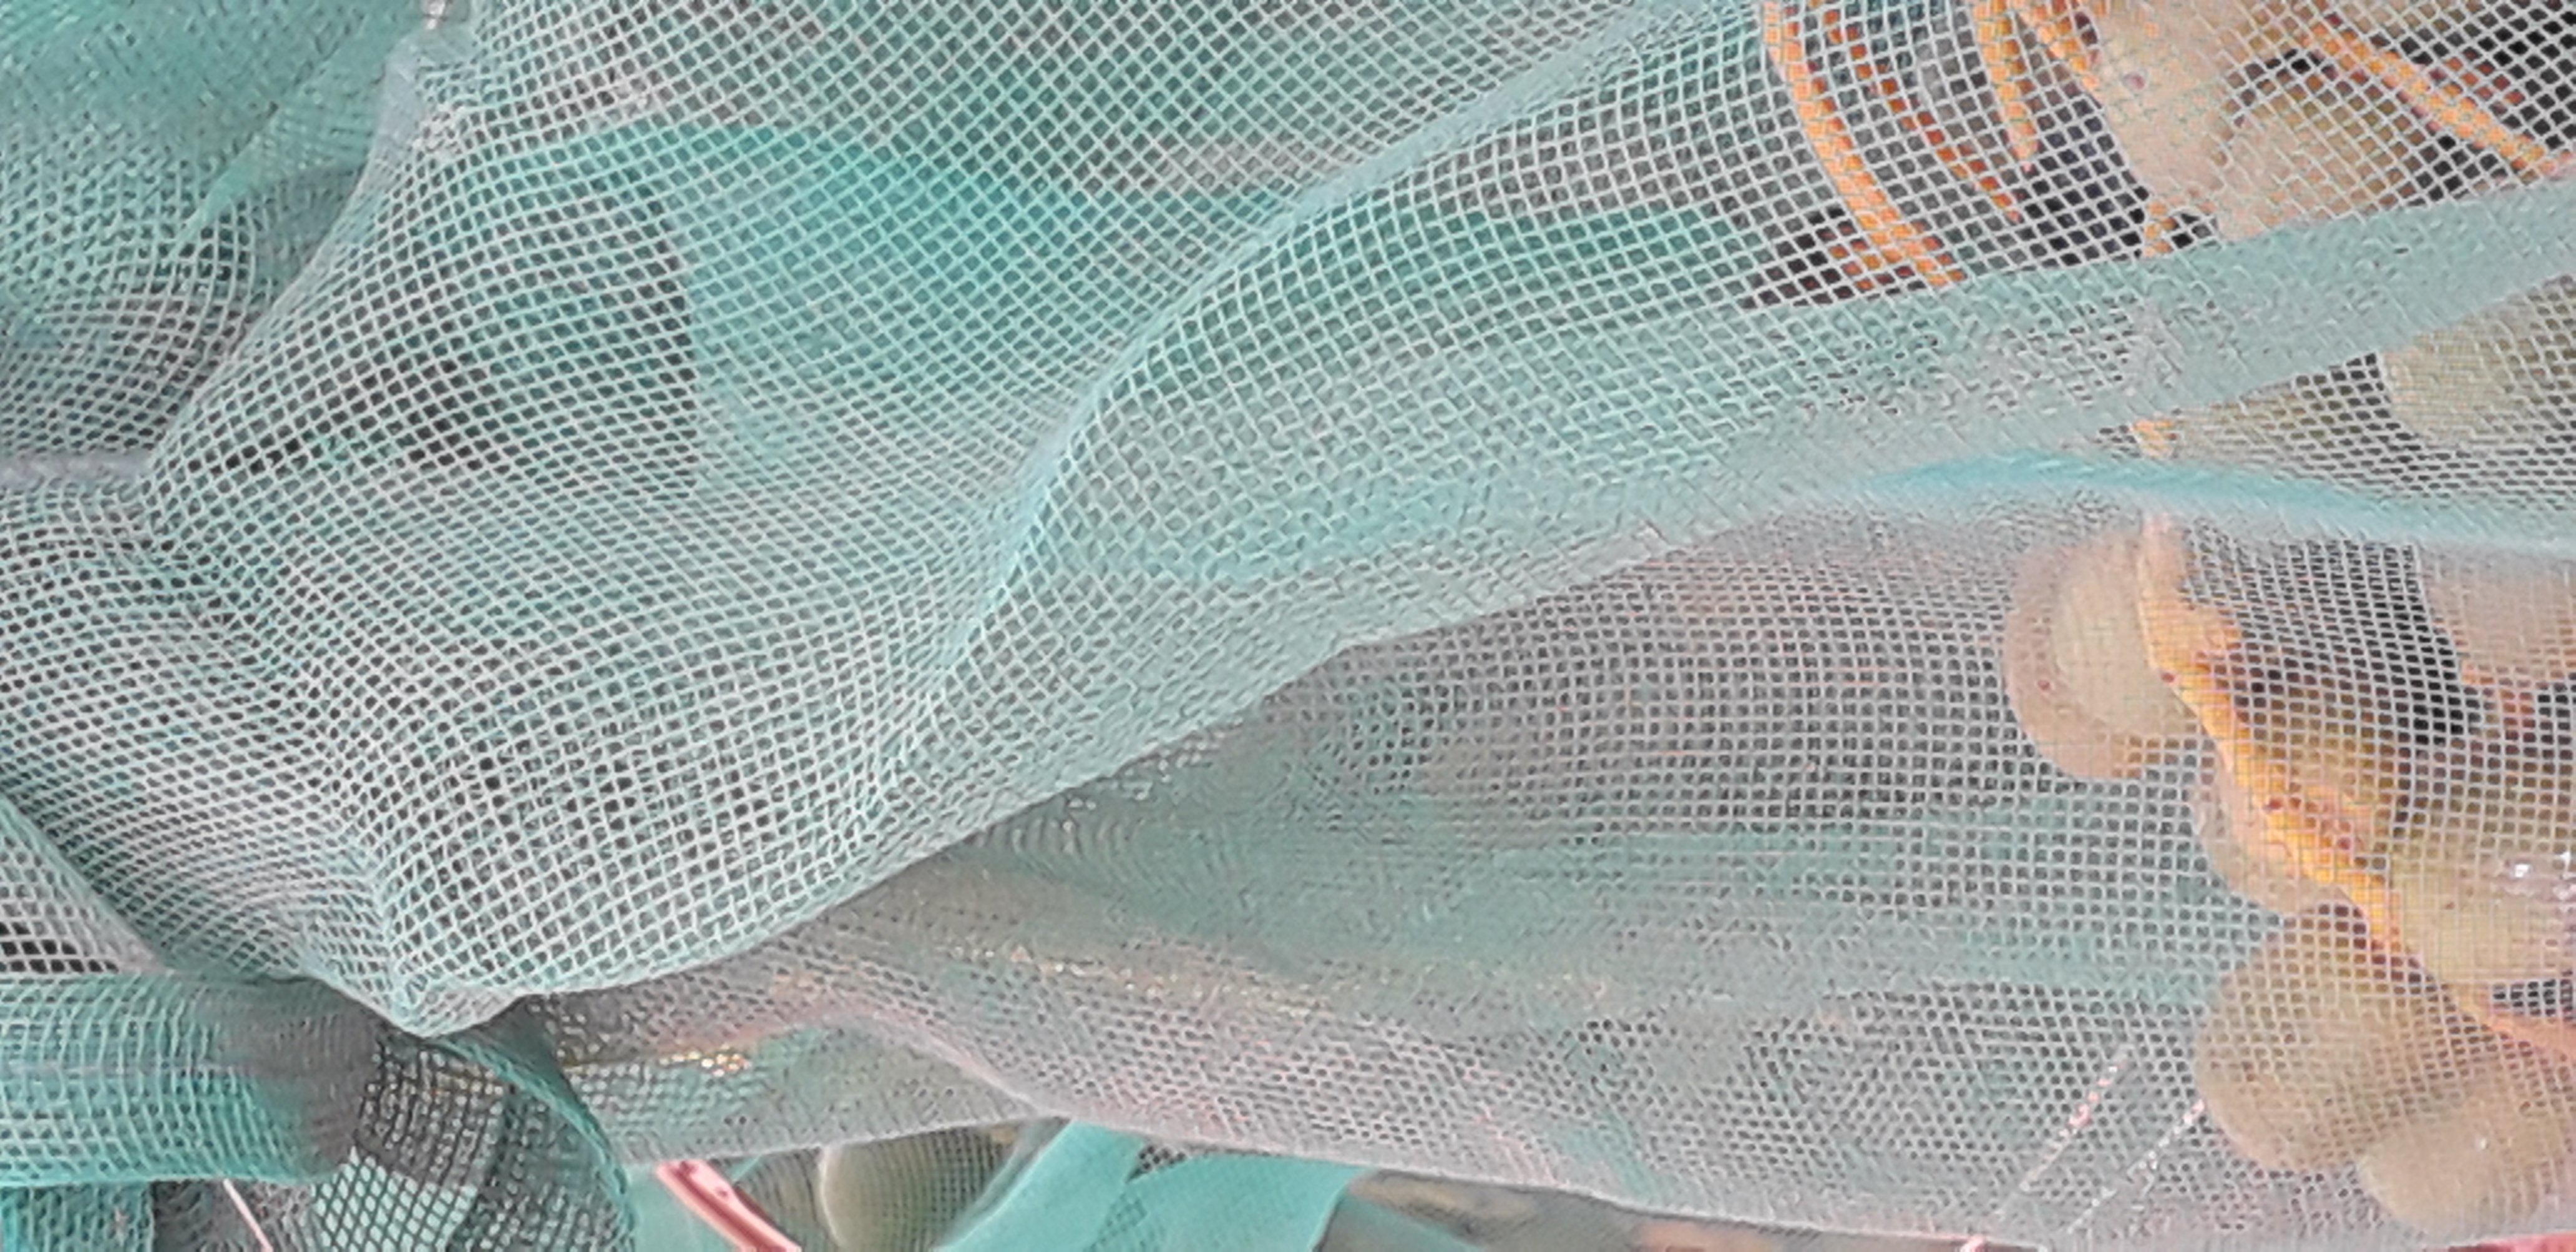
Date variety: kholt